Lisa Andersen

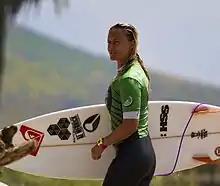
Lisa Andersen at the 2011 Budlight Tour in San Onofre, CA.

Lisa Andersen (born March 8, 1969) is an American four-time world surfing champion. She won four successive world titles from 1994 to 1997. She was named ASP's Rookie of the Year in 1987. She was named as one of the 100 "Greatest Sportswomen of the Century" by Sports Illustrated for Women. She was named the "1998 Female Athlete of the Year" by Conde Nast Sports for Women magazine. She is a two-times winner of Surfer Magazine's Readers Poll. In 2002, she was inducted into the Surfer's Hall of Fame. In 2004, she was inducted into the Surfing Walk of Fame (located in Huntington Beach, California) as that year's Woman of the Year.